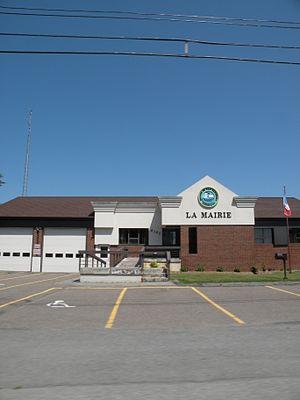
Maire de Bas-Caraquet, au Nouveau-Brunswick (Canada).
Bas-Caraquet est un village portuaire canadien du comté de Gloucester, au nord-est du Nouveau-Brunswick. Bas-Caraquet est en quelque sorte une banlieue de sa voisine Caraquet, mais possède sa propre économie et une histoire aussi ancienne.